J. Edgar Hoover

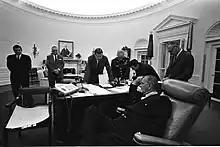
July 24, 1967. President Lyndon B. Johnson (seated, foreground) confers with (background L-R): Marvin Watson, J. Edgar Hoover, Sec. Robert McNamara, Gen. Harold Keith Johnson, Joe Califano, Sec. of the Army Stanley Rogers Resor, on responding to the Detroit riots

In 1956, several years before he targeted Martin Luther King Jr., Hoover had a public showdown with T. R. M. Howard, a civil rights leader from Mound Bayou, Mississippi. During a national speaking tour, Howard had criticized the FBI's failure to investigate thoroughly the racially motivated murders of George W. Lee, Lamar Smith, and Emmett Till. Hoover wrote an open letter to the press singling out these statements as "irresponsible". In the 1960s, Hoover's FBI monitored John Lennon, Malcolm X, and Muhammad Ali. The COINTELPRO tactics were later extended to organizations such as the Nation of Islam, the Black Panther Party, King's Southern Christian Leadership Conference and others. Hoover's moves against people who maintained contacts with subversive elements, some of whom were members of the civil rights movement, also led to accusations of trying to undermine their reputations.